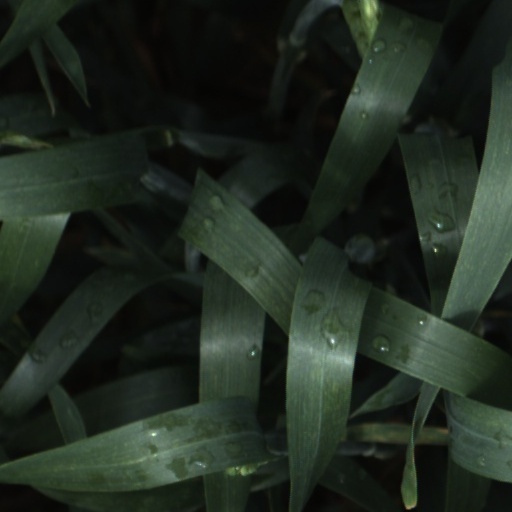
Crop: wheat